Alpine A110 (2017)

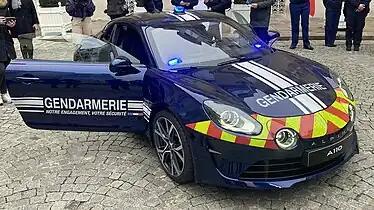
A National Gendarmerie Alpine A110

Introduced in June 2019, the A110 S is a high performance and lightweight variant of the A110. The A110 S benefits from increased power output (from ) from its 1.8-litre turbocharged four-cylinder engine as well as stiffer springs, new anti-rollbars, dampers, and high performance brakes. The ride height is lowered by and the car is fitted with special Michelin Pilot Sport 4 tyres having a stickier compound contributing to more grip on the tarmac.